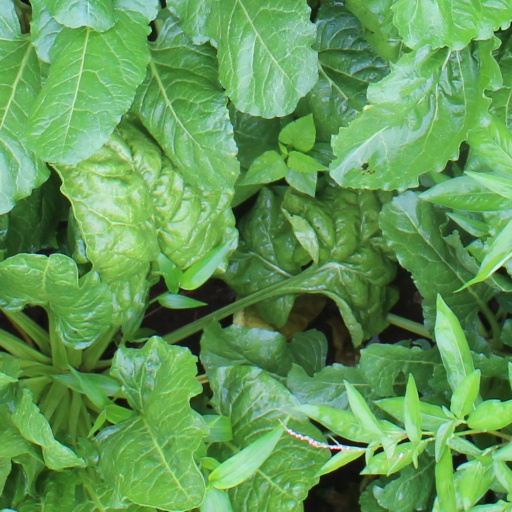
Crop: sugar beet